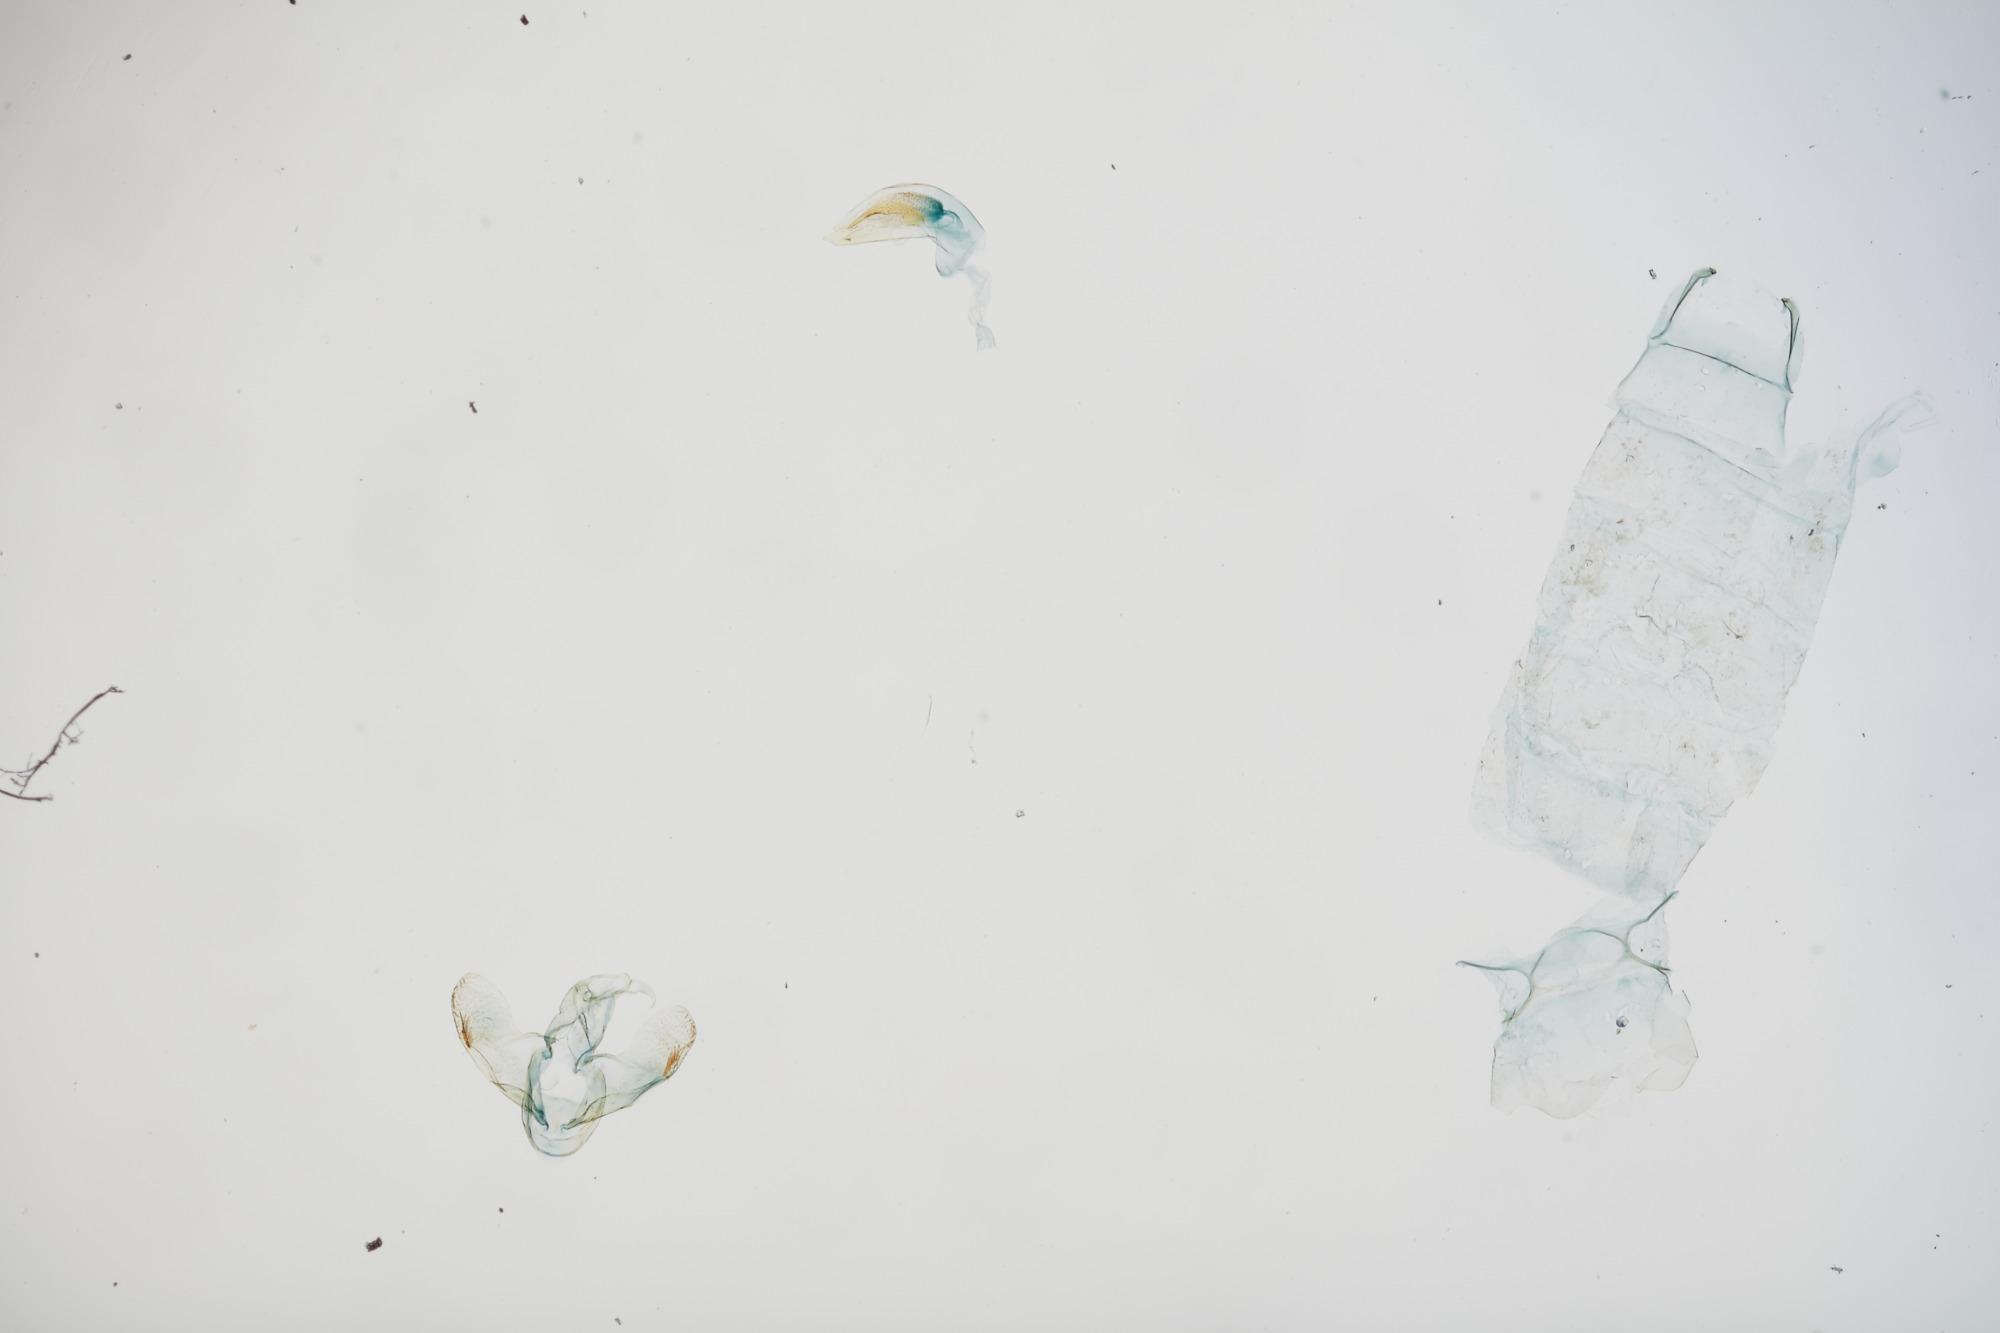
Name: Lecithocera ceratoides
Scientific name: Lecithocera ceratoides Park, 2012
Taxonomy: Animalia, Arthropoda, Hexapoda, Insecta, Lepidoptera, Glossata, Lecithoceridae
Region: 2000
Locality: Biaro Rd, Morobe, Papua New Guinea
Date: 25 Sep 1992